16th Uttar Pradesh Assembly

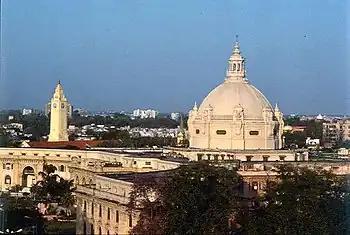
Vidhan Bhawan building in Lucknow.

The Sixteenth Legislative Assembly of Uttar Pradesh (a.k.a. Sixteenth Vidhan Sabha of Uttar Pradesh) was constituted on 15 March 2012 as a result of 2012 Uttar Pradesh Legislative Assembly election held between 8 Feb to 3 March 2012. The Sixteenth Legislative Assembly has total of 404 MLAs (including one nominated Anglo-Indian member) against a total strength of 404 members.